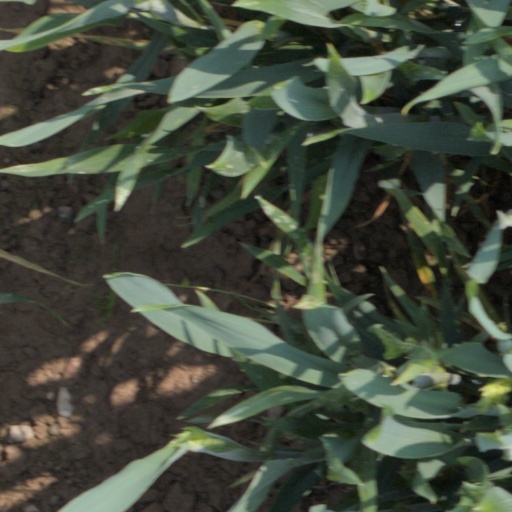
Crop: wheat